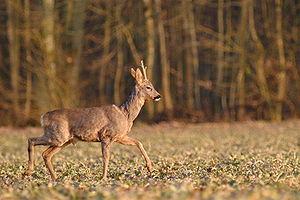
Chevreuil
Le parc naturel régional de la Brenne est un parc naturel régional français, qui est situé dans le département de l'Indre, en région Centre-Val de Loire.
Le chevreuil est une espèce de cervidés européens et asiatiques, du sous-ordre des ruminants, qui vit dans les forêts de feuillus ou mixtes.
Le val d'Argent, aussi appelé vallée de Sainte-Marie-aux-Mines ou val de Lièpvre, est situé dans le département du Haut-Rhin. Il compte environ 10 710 habitants et sa ville principale est Sainte-Marie-aux-Mines. Il fait partie du secteur des Vosges moyennes et s'étend sur 103,5 km² couverts à 60 % par la forêt. Au nord, il est séparé du val de Villé par des massifs montagneux depuis le col de la Hingrie au nord-est jusqu'au château du Frankenbourg. Au sud, il est délimité par les massifs montagneux du Brézouard et au centre par le Taennchel, et vers le sud-ouest par le Haut-Koenigsbourg. Le val de Lièpvre débouche sur la plaine d'Alsace à Sélestat et à l'ouest vers le col de Sainte-Marie-aux-Mines à la ville de Saint-Dié. L'origine du peuplement de cette vallée serait essentiellement due aux deux monastères, dont celui de Lièpvre édifié au VIIIᵉ siècle, l'autre au Xᵉ siècle à Echéry, autour desquels des serfs venus des régions limitrophes, notamment du val de Galilée, s'étaient fixés.
La Hingrie est un hameau faisant partie de Rombach-le-Franc, située dans le département du Haut-Rhin et la région Alsace.